Royal Canadian Navy

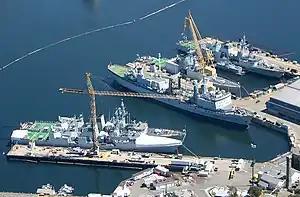
CFB Esquimalt is the headquarters for RCN units from Maritime Forces Pacific.

HMCS "Bonaventure" was sold off in 1970, shortly after completing a 16-month, $11 million mid-life refit. The 1970s saw the addition of four s, which were later updated to air defence destroyers, and in the late 1980s and 1990s the construction of twelve s and the purchase of the s. In 1990, Canada deployed three warships to support Operation Friction. Later in the decade, ships were deployed to patrol the Adriatic Sea during the Yugoslav Wars and the Kosovo War. More recently, Maritime Command provided vessels to serve as a part of Operation Apollo and to combat piracy off the coast of Somalia.